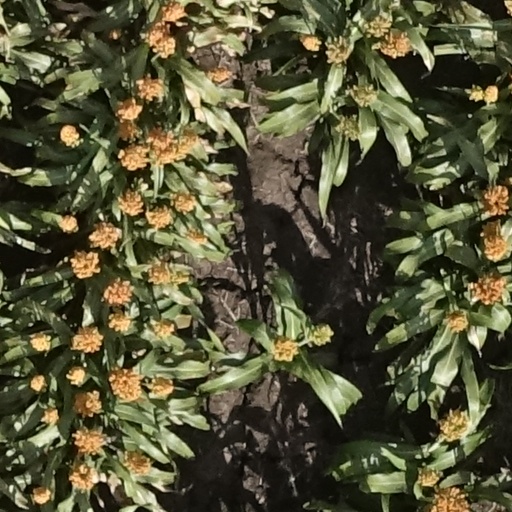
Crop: sorghum